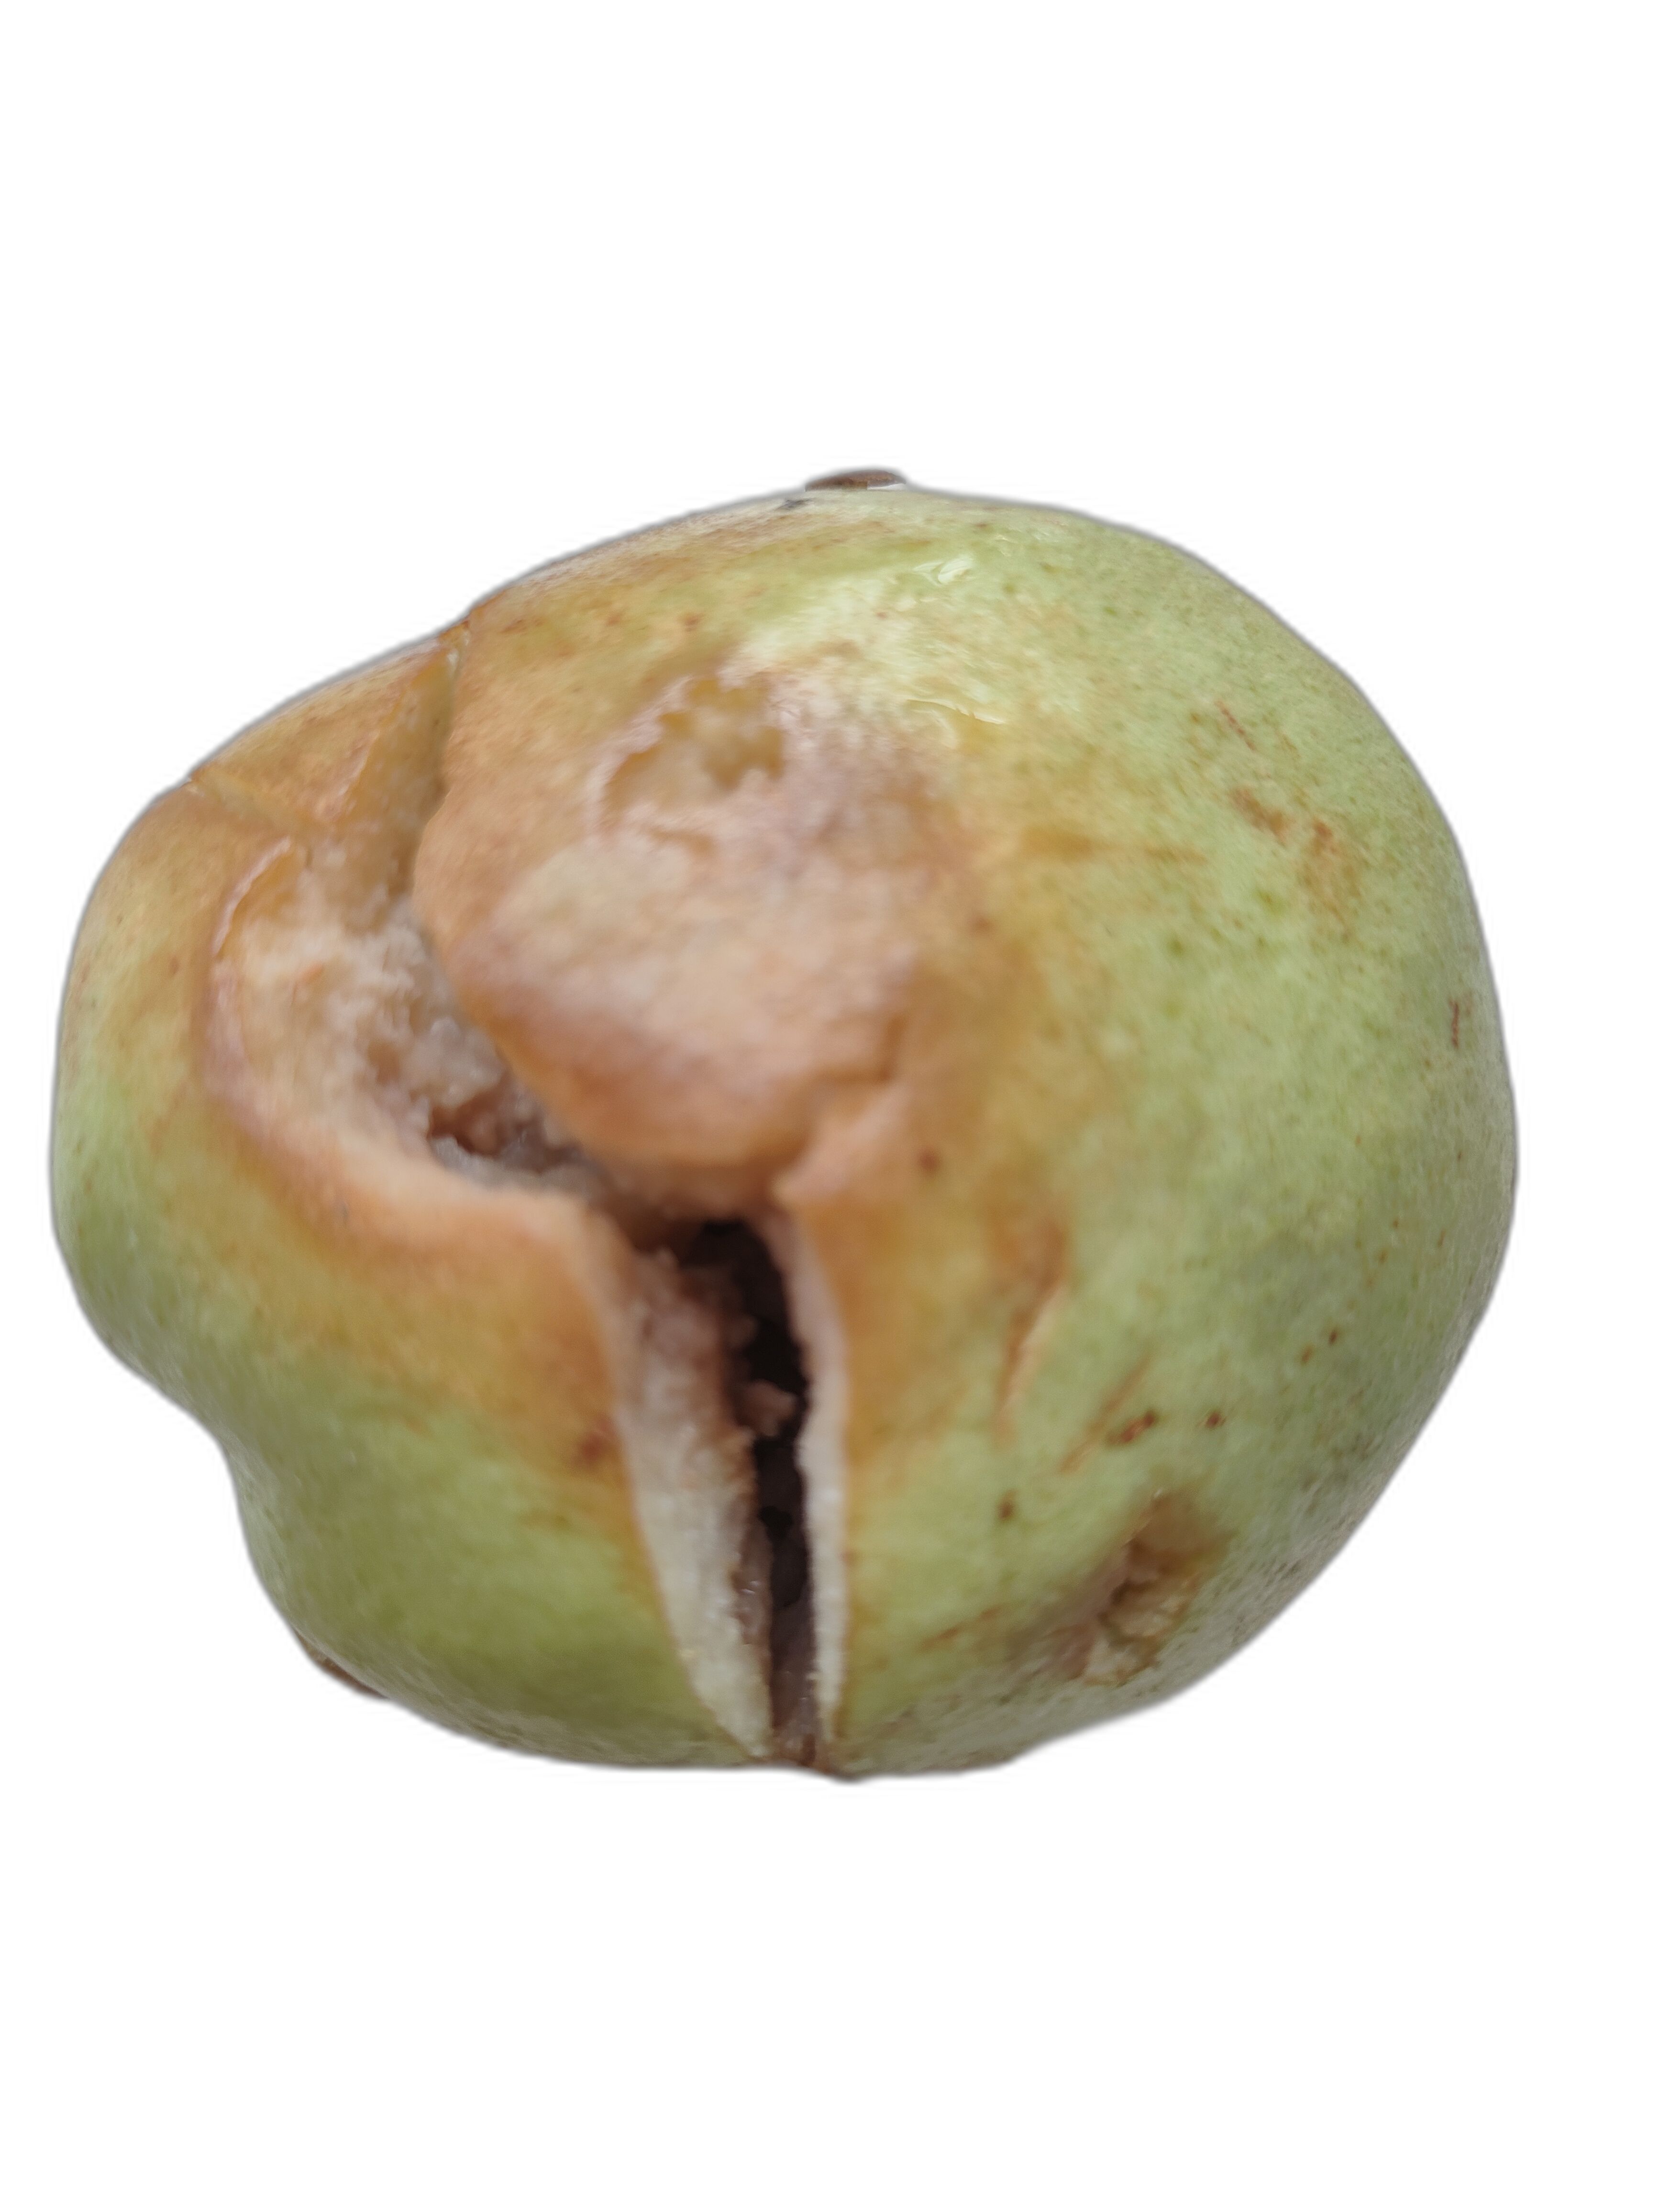
Plant part: fruit
Disease: Styler end root